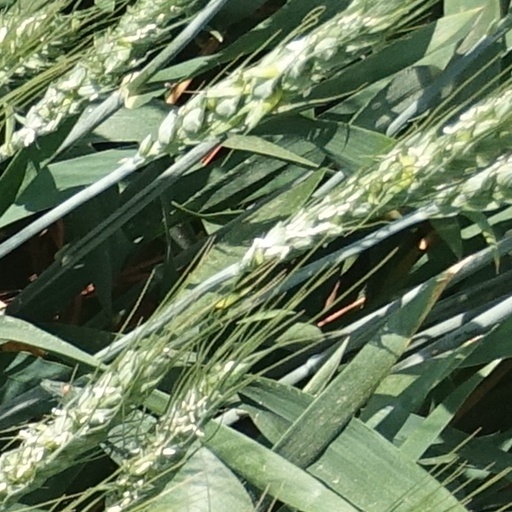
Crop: wheat